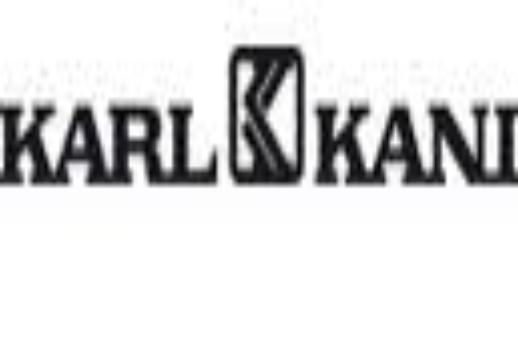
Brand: Karl Kani-1
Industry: Clothes